Coronene

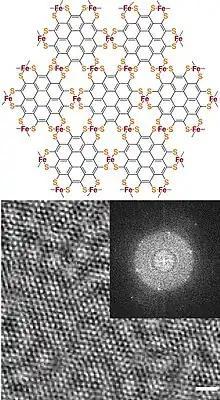
Structure and electron micrograph of a coronene-based metal–organic framework

Coronene has been used in the synthesis of graphene. For example, coronene molecules evaporated onto a copper surface at 1000 degrees Celsius will form a graphene lattice which can then be transferred onto another substrate.